Nordallianz

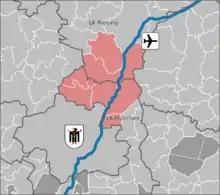

The NordAllianz - Metro Region Munich North (German: "NordAllianz - Metropolregion München Nord") is a group of eight towns and cities situated between Munich and Munich Airport.